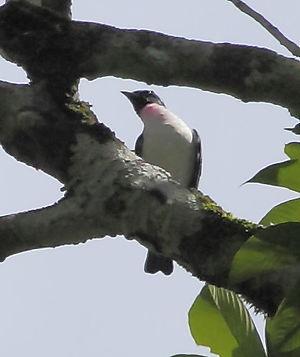
Porphyrolaema est un genre d'oiseaux de la famille des Cotingidae.
Le Cotinga à gorge mauve est une espèce d'oiseaux de la famille des Cotingidae.